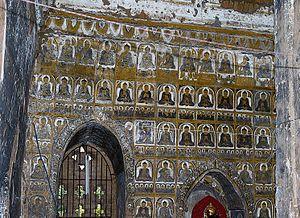
Sanctuaire de l'Alopyi-gu-hpaya, mur extérieur du déambulatoire complètement peint Bouddhas du passé dans le rang supérieur, Bouddha dispensant ses sermons dans la partie inférieure
L’Alopyi-gu-hpaya est un temple bouddhiste birman. Il se situe non loin du Hti-lo-min-lo, au sud-ouest du hameau dit de Wetkyi-in sur la route liant la vieille Bagan au village de Nyaung-U situé autour de la pagode Shwezigon. Le monument est encore en activité aujourd’hui.